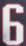
Number: 6